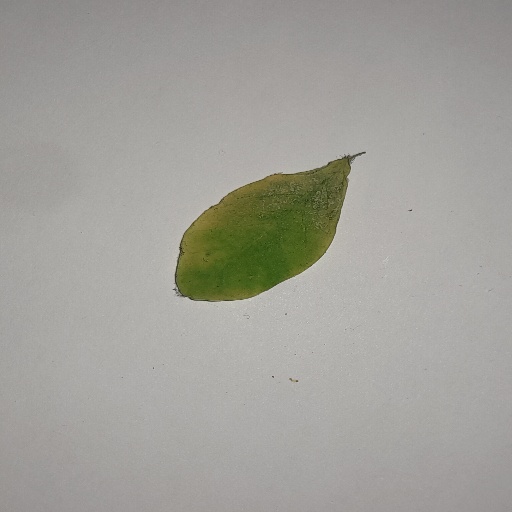
Species: Sojina
Leaf condition: Yellow Leaf